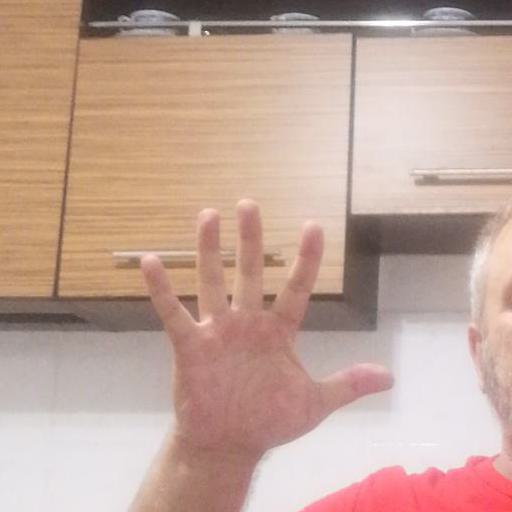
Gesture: palm